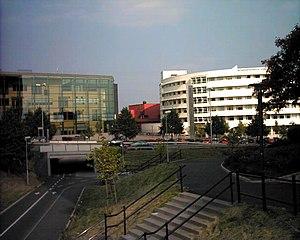
Jönköping est la dixième plus grande ville de Suède et constitue un exemple de la « ville moyenne suédoise ».